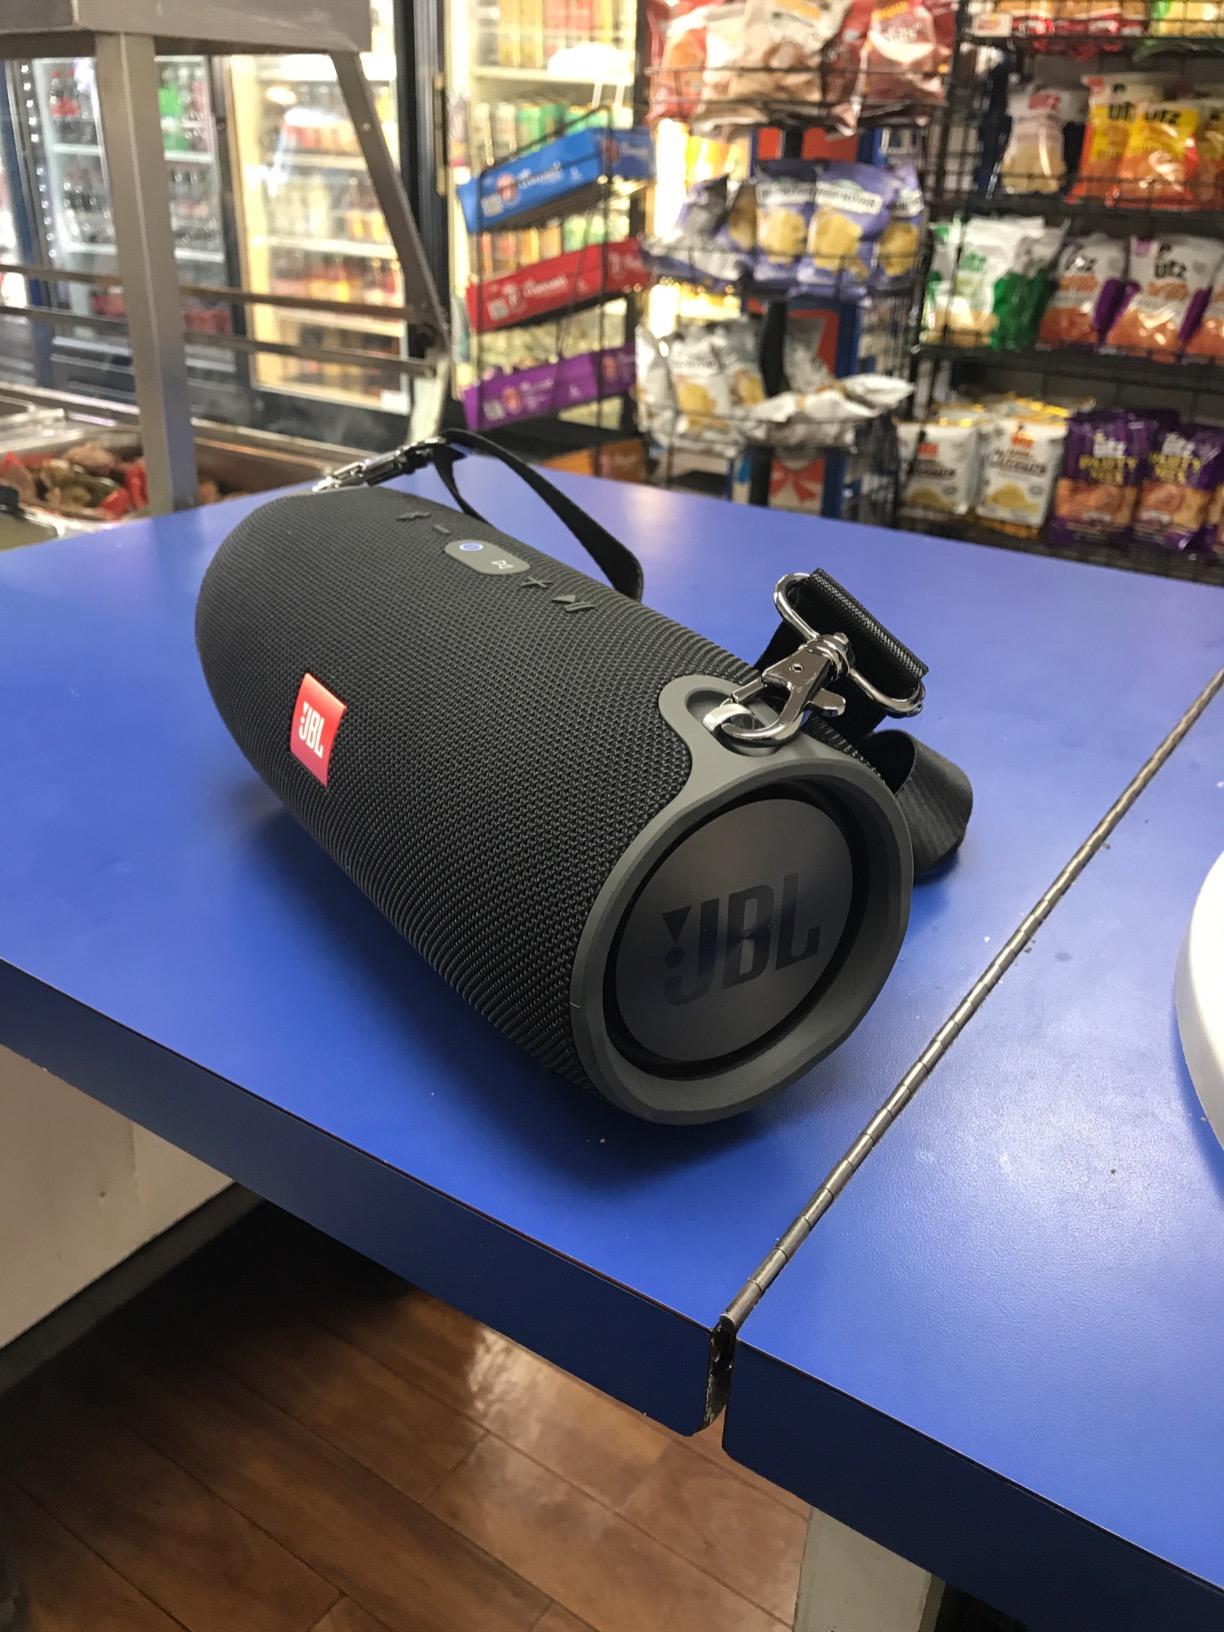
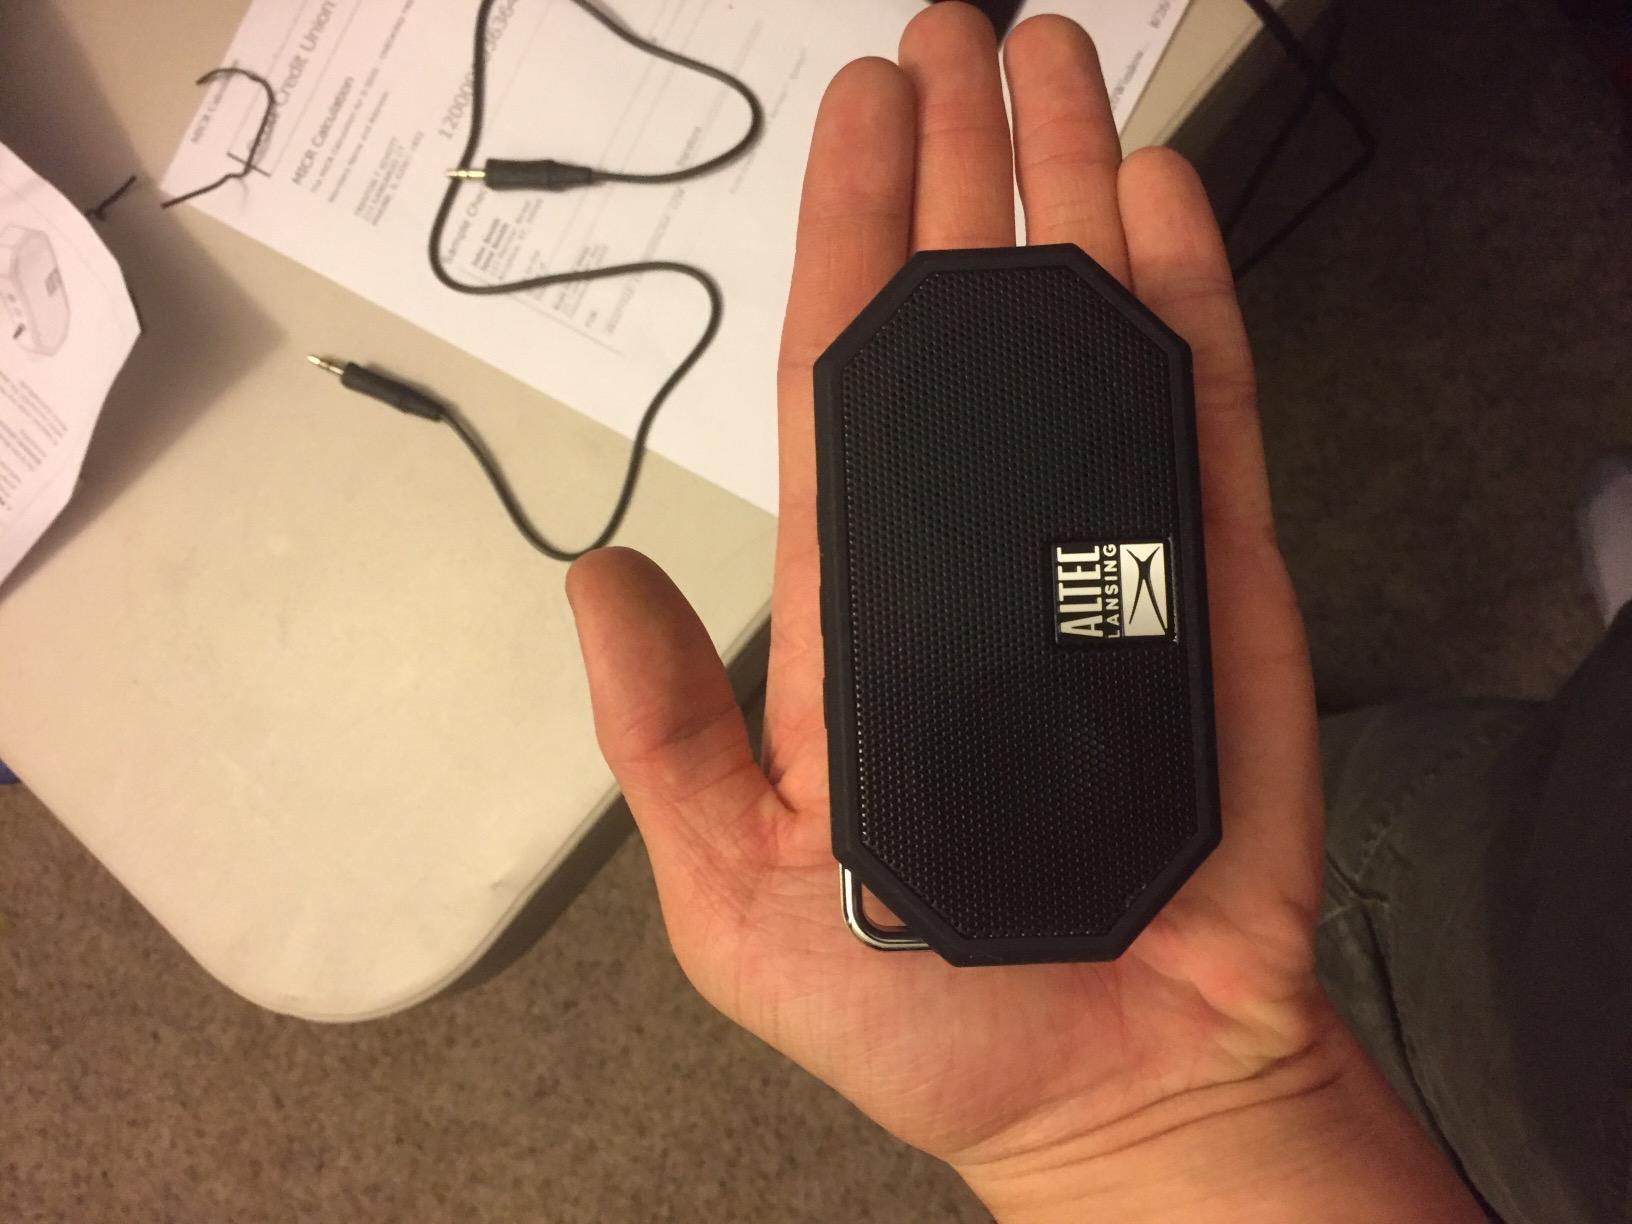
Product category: speaker
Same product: no